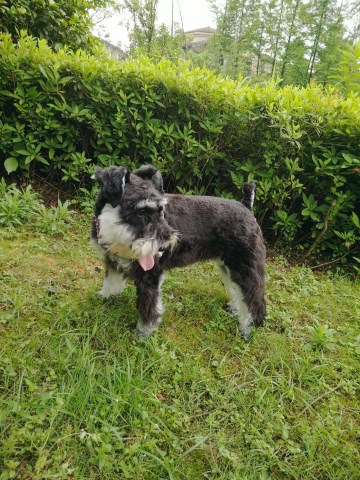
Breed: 2342-n000102-miniature_schnauzer